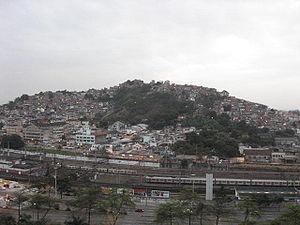
Le Grêmio Recreativo Escola de Samba Estação Primeira de Mangueira est une école de samba de Rio de Janeiro, l'une des plus anciennes et des plus traditionnelles. Elle a été fondée le 28 octobre 1928, au morro da Mangueira, près du quartier Maracanã, par Carlos Cachaça, Cartola, Zé Espinguela, entre autres. Elle a été à l'origine de plusieurs innovations dans le défilé de samba du Carnaval. Ses couleurs sont le vert et le rose et son nom provient du fait qu'elle était la première station ferroviaire à partir de la gare centrale où la samba était présente.